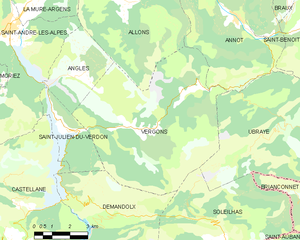
Carte des communes françaises: Vergons
Vergons est une commune française, située dans le département des Alpes-de-Haute-Provence en région Provence-Alpes-Côte d'Azur. Elle s’étend de part et d’autre du col de Toutes Aures, situé à 1 120 m d’altitude, emprunté par la route nationale 202.